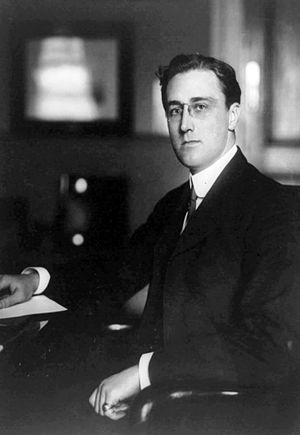
Franklin Delano Roosevelt /ˈfɹæŋklɪn ˈdɛlənoʊ ˈɹoʊzəvɛlt/, né le 30 janvier 1882 à Hyde Park et mort le 12 avril 1945 à Warm Springs, est un homme d'État américain, 32ᵉ président des États-Unis, en fonctions de 1933 à 1945. Figure centrale du XXᵉ siècle, il est le seul président américain à avoir été élu à quatre reprises. Il ne fait cependant qu'entamer son quatrième mandat, emporté par la maladie quelques mois après le début de celui-ci. Il est également le troisième président des États-Unis dont la majorité des ancêtres est d'origine néerlandaise après Martin Van Buren et Theodore Roosevelt, étant issu de la même famille que ce dernier.
Louis Dembitz Brandeis est un avocat américain, membre de la Cour suprême des États-Unis ainsi qu'un important soutien au mouvement sioniste américain. Un des principaux conseillers économiques de Woodrow Wilson puis de Franklin Delano Roosevelt, il est un des symboles de l'ère progressiste et un des pionniers d'une concurrence régulée. Il a participé à la création de la Réserve fédérale des États-Unis et a apporté de nouvelles idées à la Federal Trade Commission. Il a introduit également le Brandeis Brief, qu'on pourrait aussi traduire comme l'« argumentation juridique à la Brandeis », dont la caractéristique est de ne pas s'appuyer seulement sur la théorie juridique pure mais de reposer également sur des analyses empiriques et sur des avis d'experts. C'est grâce à cette technique qu'il fit avancer la cause des salariés, participa à la création d'un salaire minimum et d'une limitation des heures de travail. Plus tard cette technique a servi à la lutte contre la ségrégation scolaire. Il a aussi beaucoup influé sur la façon d'aborder la liberté d'expression et le droit à la vie privée.